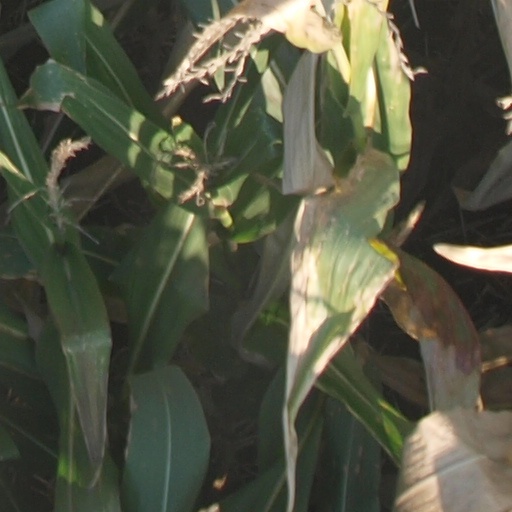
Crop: maize; corn